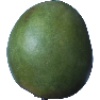
Label: mango